Pathfinder March

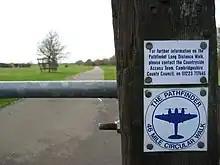
Route Marker

The Pathfinder March is an annual long-distance walk around the County of Cambridgeshire, England. The most common route is now recognised as Pathfinder Way Long-distance walk. The March, which currently draws about two hundred and fifty to three hundred participants, is held to perpetuate the memory of the famous Royal Air Force Pathfinder Force (8 Group) from the Second World War. Recent years have seen it become an international event with members of the US Air Force and Army, Canadian Air Forces (members of 405 Sqn - one of the only two remaining operational Pathfinder Force Squadrons) and the Danish, French and German Armed forces, although it was not possible in 2020 or 2021.